École Normale Primaire

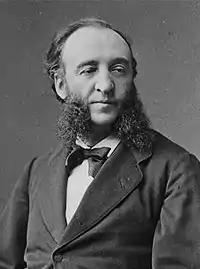
Jules Ferry

This means that aspiring teachers had to finance all or part of their short studies at a normal school themselves unless they were eligible for all or part of a municipal, departmental, or state scholarship. At the end of these short studies, they must obtain a "certificate of proficiency" to be entitled to teach.